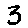
Label: 3